Beating a Dead Horse (album)

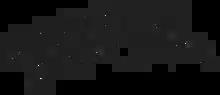
Canadian Softball logo

Canadian Softball is a fictitious emo band from Milwaukee, Wisconsin. The band's style parodies the wave of Midwestern emo bands that came around in the late 1990s and early 2000s, such as American Football. Alonge stated that the band's name came from an amalgamation of American Football and Modern Baseball.